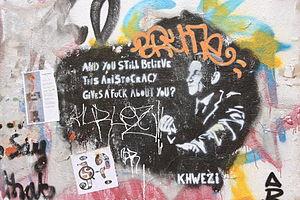
Graffiti dénonçant les classes dominantes, à Marseille (Cours Julien).